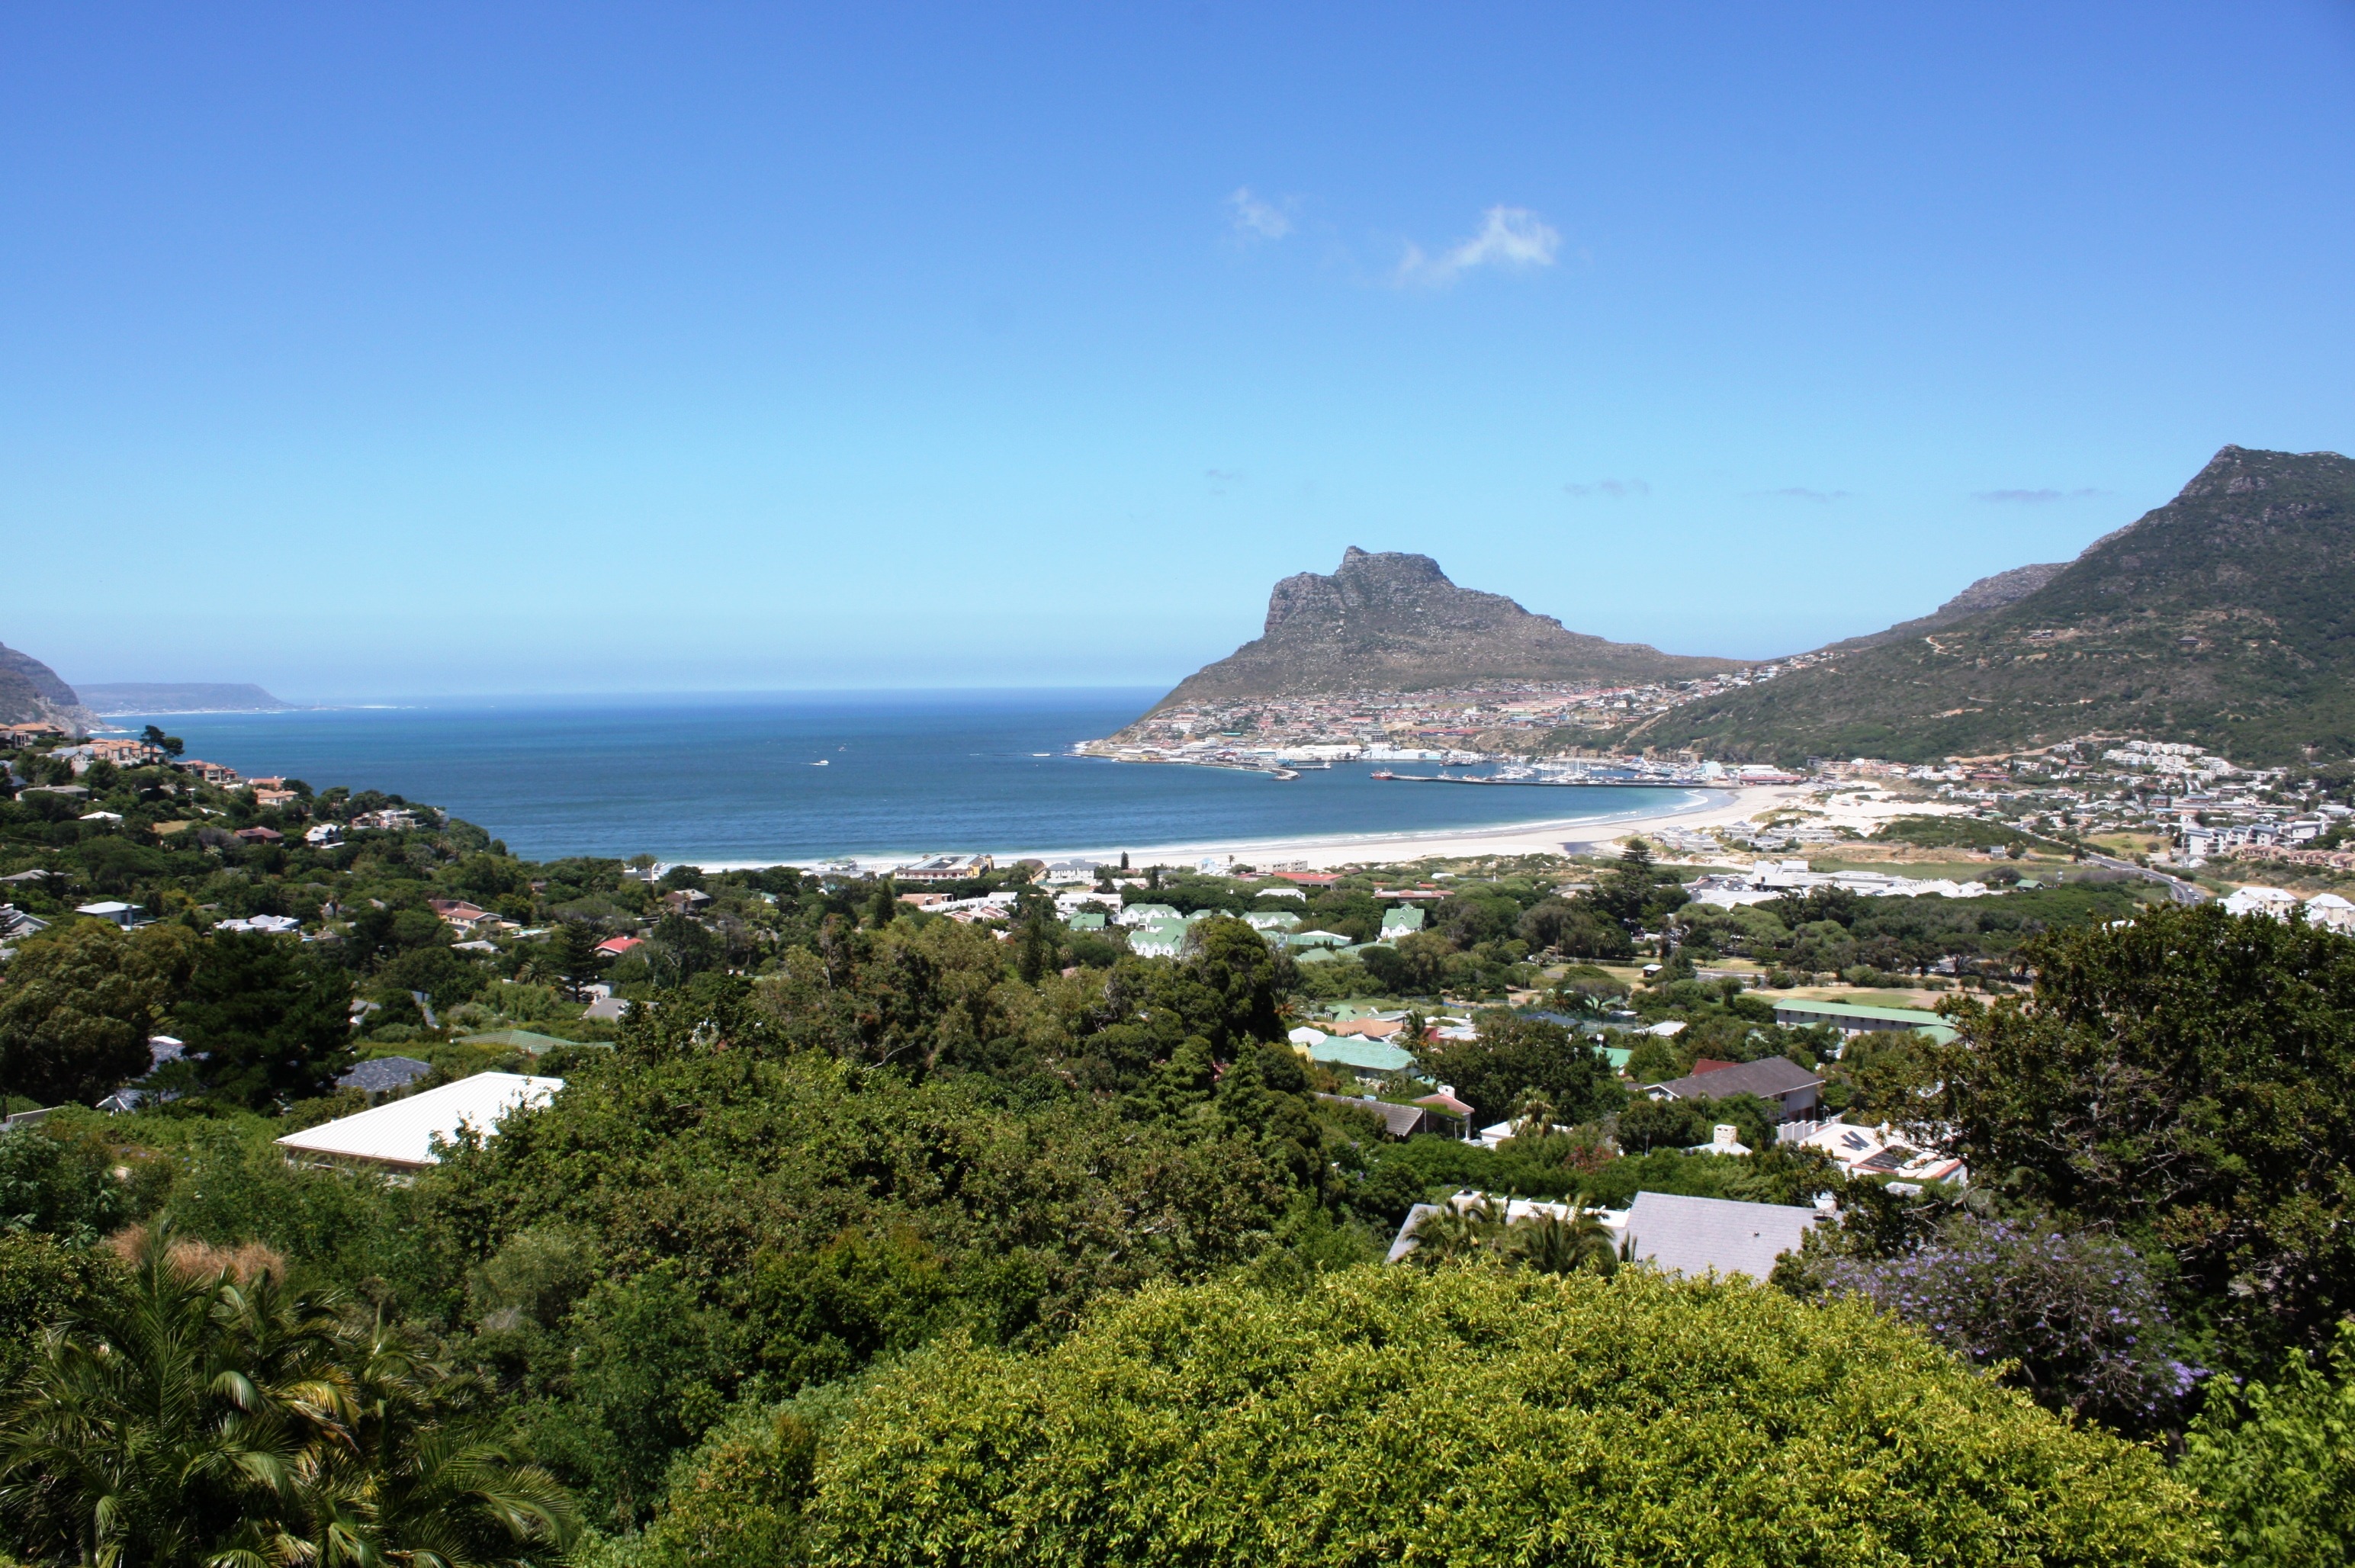
beach, landscape, sea, coast, ocean, shore, vacation, cliff, cove, bay, tourism, terrain, caribbean, booked, cape, south africa, sea bay, hout bay, geographical feature